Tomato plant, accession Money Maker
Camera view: vertical (180 deg); turntable rotation: 300 degrees
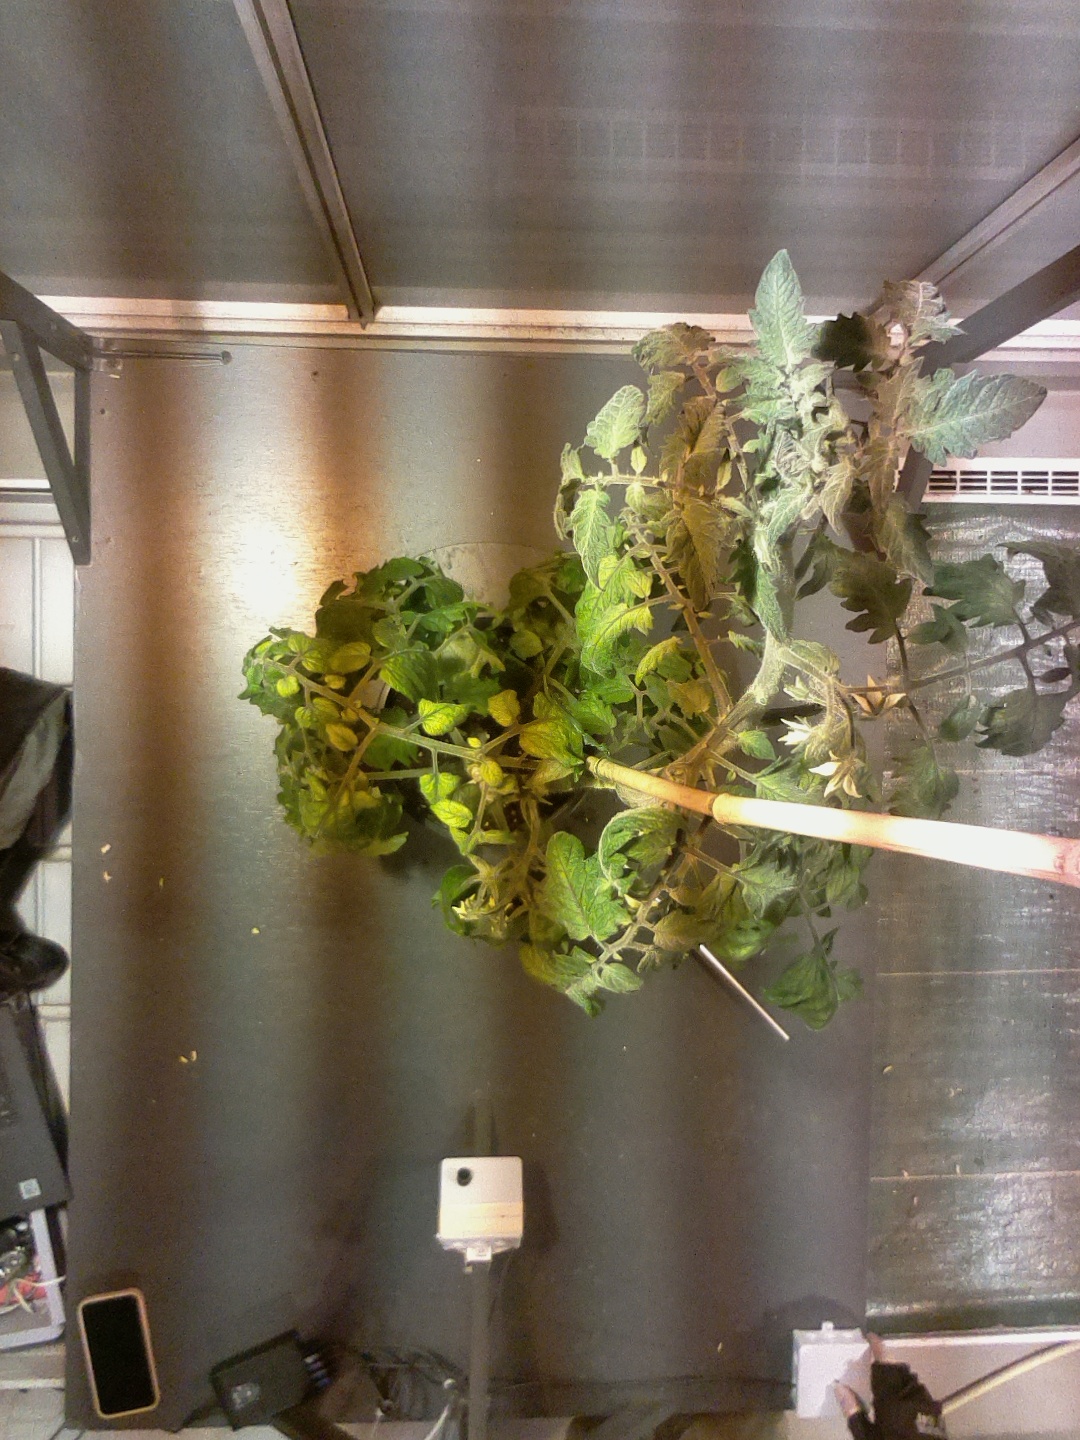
BBCH growth stage 70: Fruits at the main stem or branches visibles